Laboratory rat

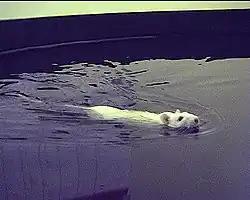
Morris water navigation test

The historical importance of this species to scientific research is reflected by the amount of literature on it: roughly 50% more than that on laboratory mice. Laboratory rats are frequently subject to dissection or microdialysis to study internal effects on organs and the brain, such as for cancer or pharmacological research. Laboratory rats not sacrificed may be euthanized or, in some cases, become pets.